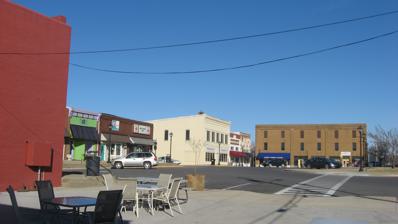
Building: Elkton Commercial Historic District
Country: United States of America
Year built: 1821
United States historic place Elkton Commercial Historic District U.S. National Register of Historic Places Show map of Kentucky Show map of the United States Location Jct. of N., S., E., and W. Main Sts., Elkton, Kentucky Coordinates 36°48′34″N 87°09′15″W / 36.80944°N 87.15417°W / 36.80944; -87.15417 Area 2.8 acres (1.1 ha) Built 1821 Built by Russell, Jesse Architectural style Colonial Revival, Italianate, Federal NRHP reference No. 89001976 Added to NRHP November 13, 1989 The Elkton Commercial Historic District , in Elkton, Kentucky , is a 2.8 acres (1.1 ha) historic district which was listed on the National Register of Historic Places in 1989. It included 18 contributing buildings around the public square of Elkton, intersected by N., S., E., and W. Main Streets.  The buildings are "primarily one-to-two-story masonry structures with detailing and designs reflecting local interpretations of the Italianate and Colonial Revival commercial forms of the period. While the majority of the commercial buildings have altered storefronts, most retain original upper facade detailing. The public square is the commercial center of Elkton and Todd County." These include: Todd County Courthouse (1835), in the center of the square, built by local brickmason Jesse Russell.  This was already separately listed on the National Register. 13 Public Square (c.1895), a one-story, eight-bay, brick and stone commercial building with twin storefronts having no original details. References